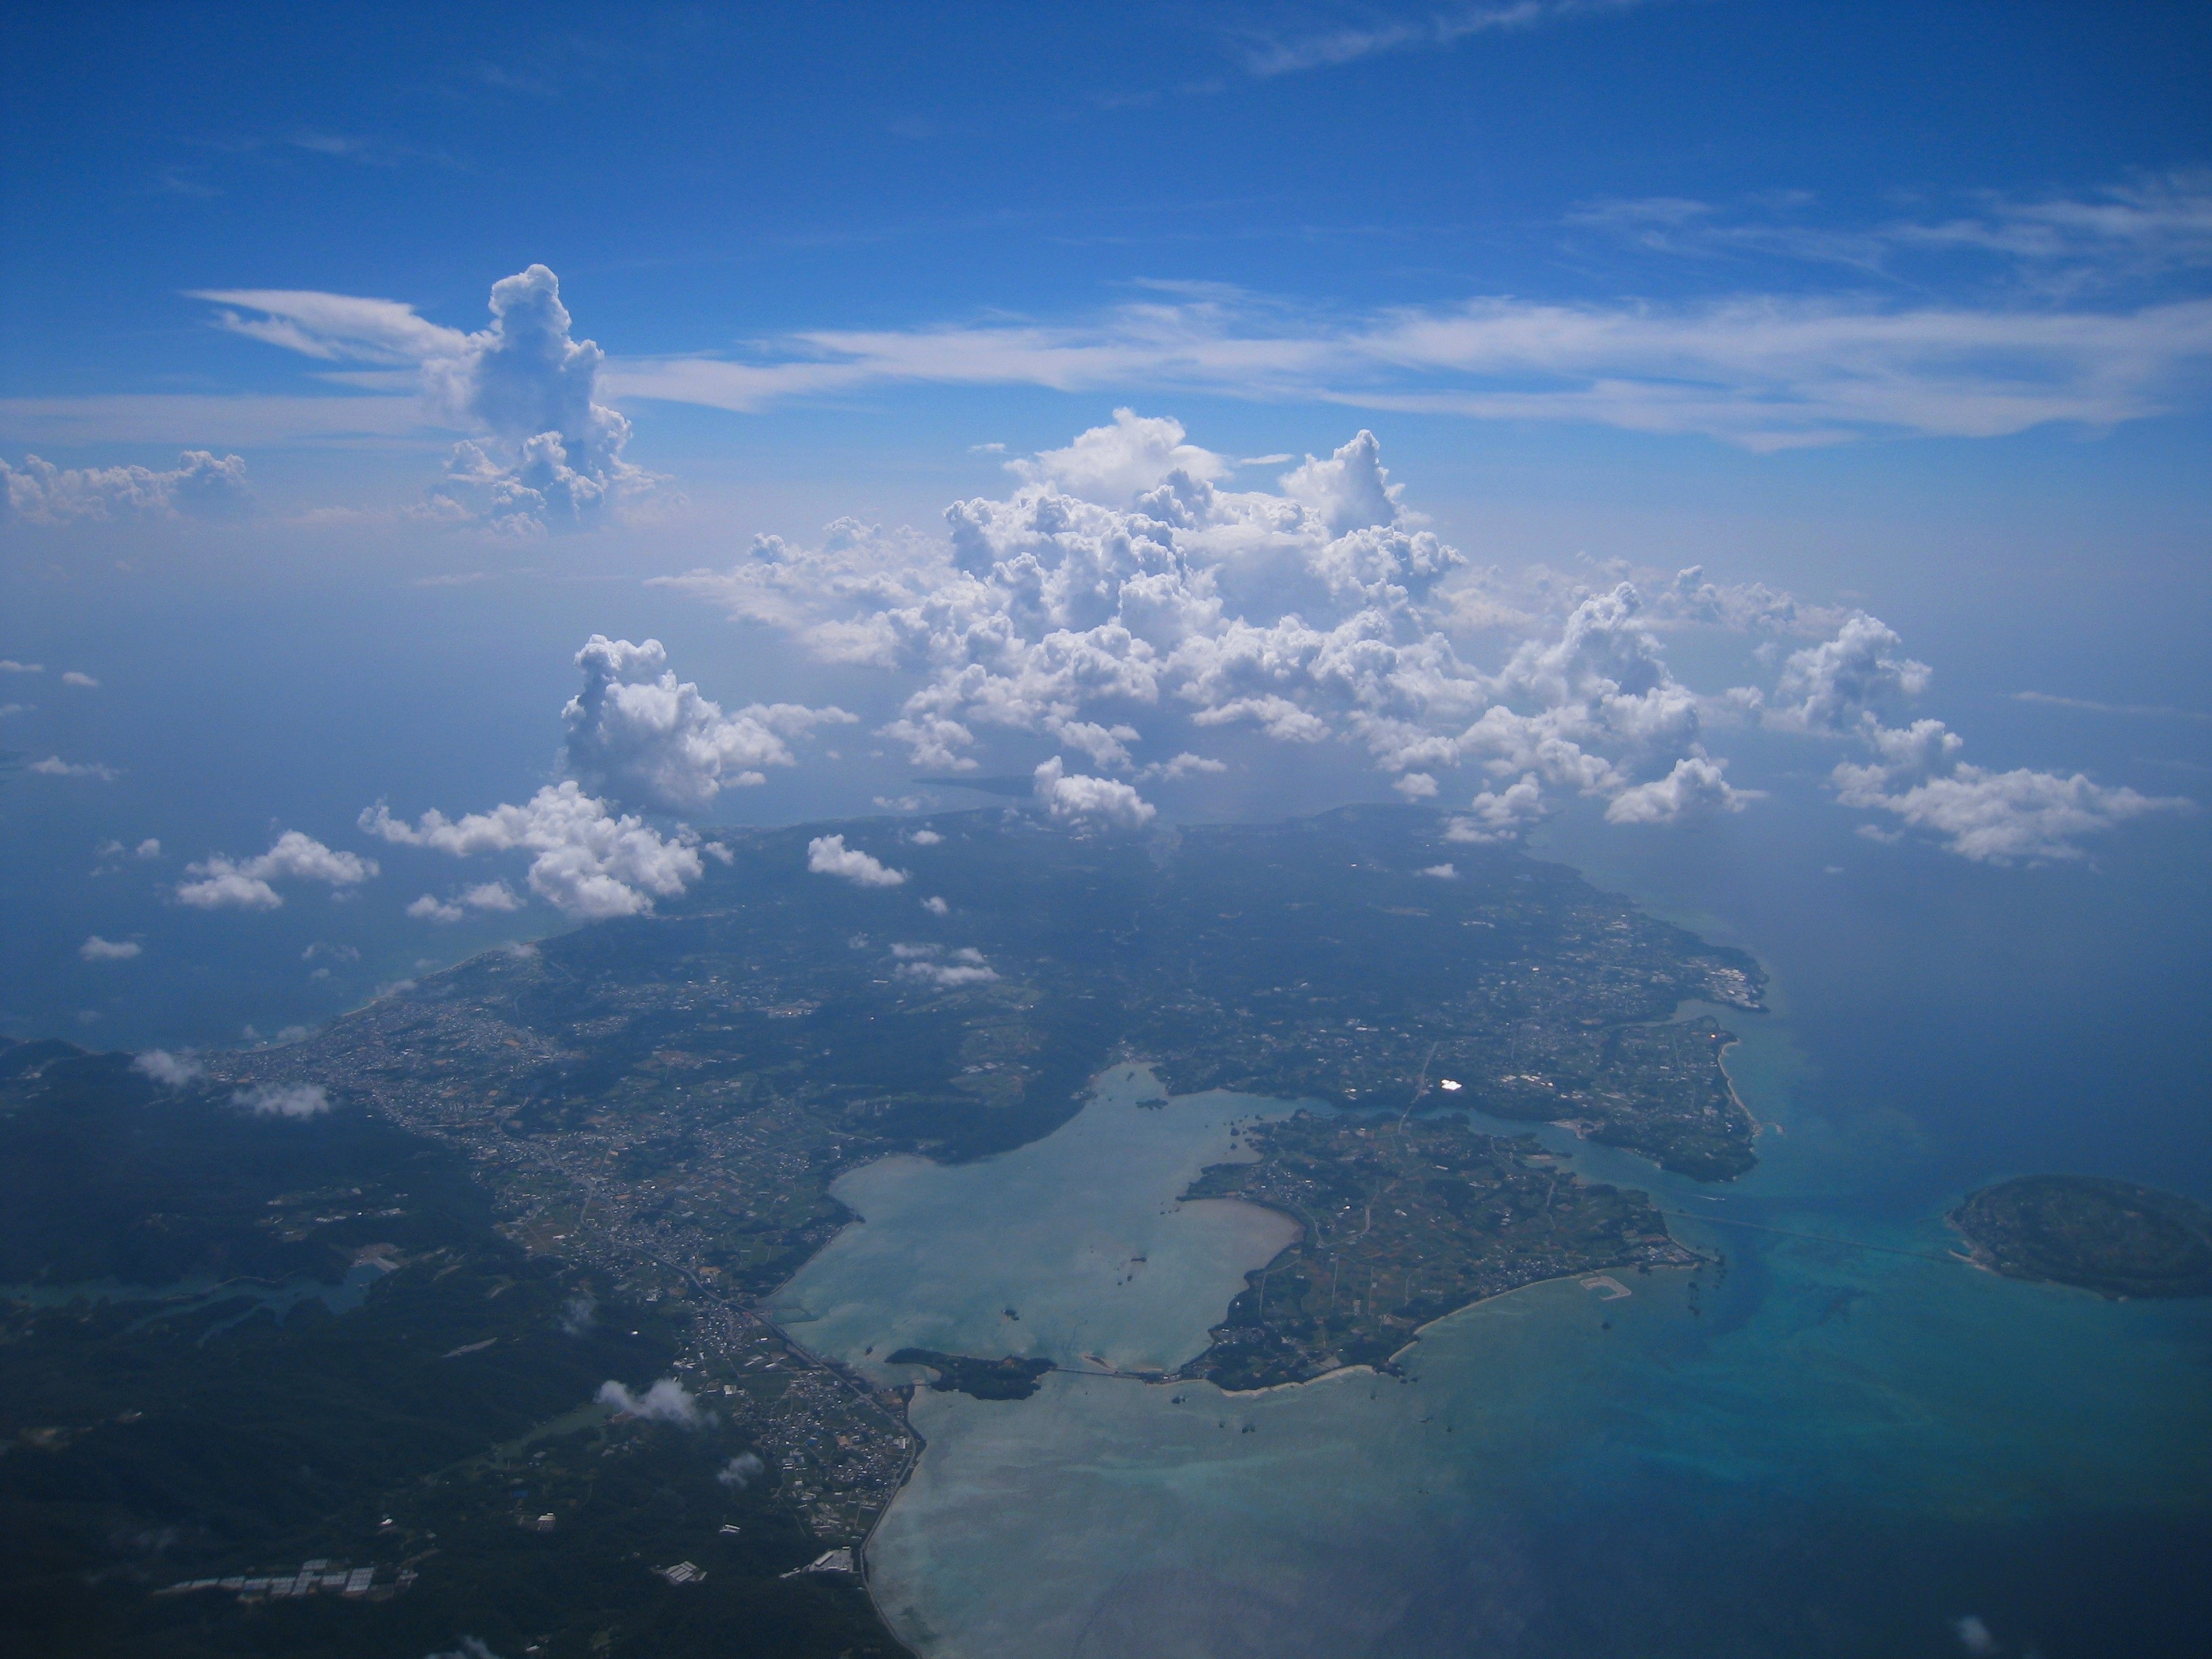
sea, horizon, mountain, cloud, sky, white, sunlight, atmosphere, mountain range, flight, island, blue, japan, plain, okinawa, aerial photography, aerial photograph, cumulonimbus clouds, atmospheric phenomenon, atmosphere of earth